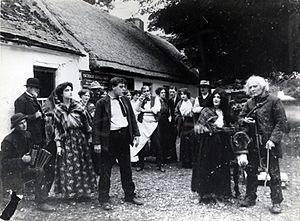
The Vagabonds est un film muet américain réalisé par Sidney Olcott, tourné durant l'été 1911 et sorti en 1912, avec Jack J. Clark, Gene Gauntier et lui-même dans les rôles principaux..